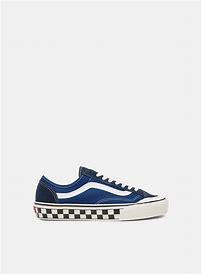
Brand: Vans
Model: Style 36 Skate